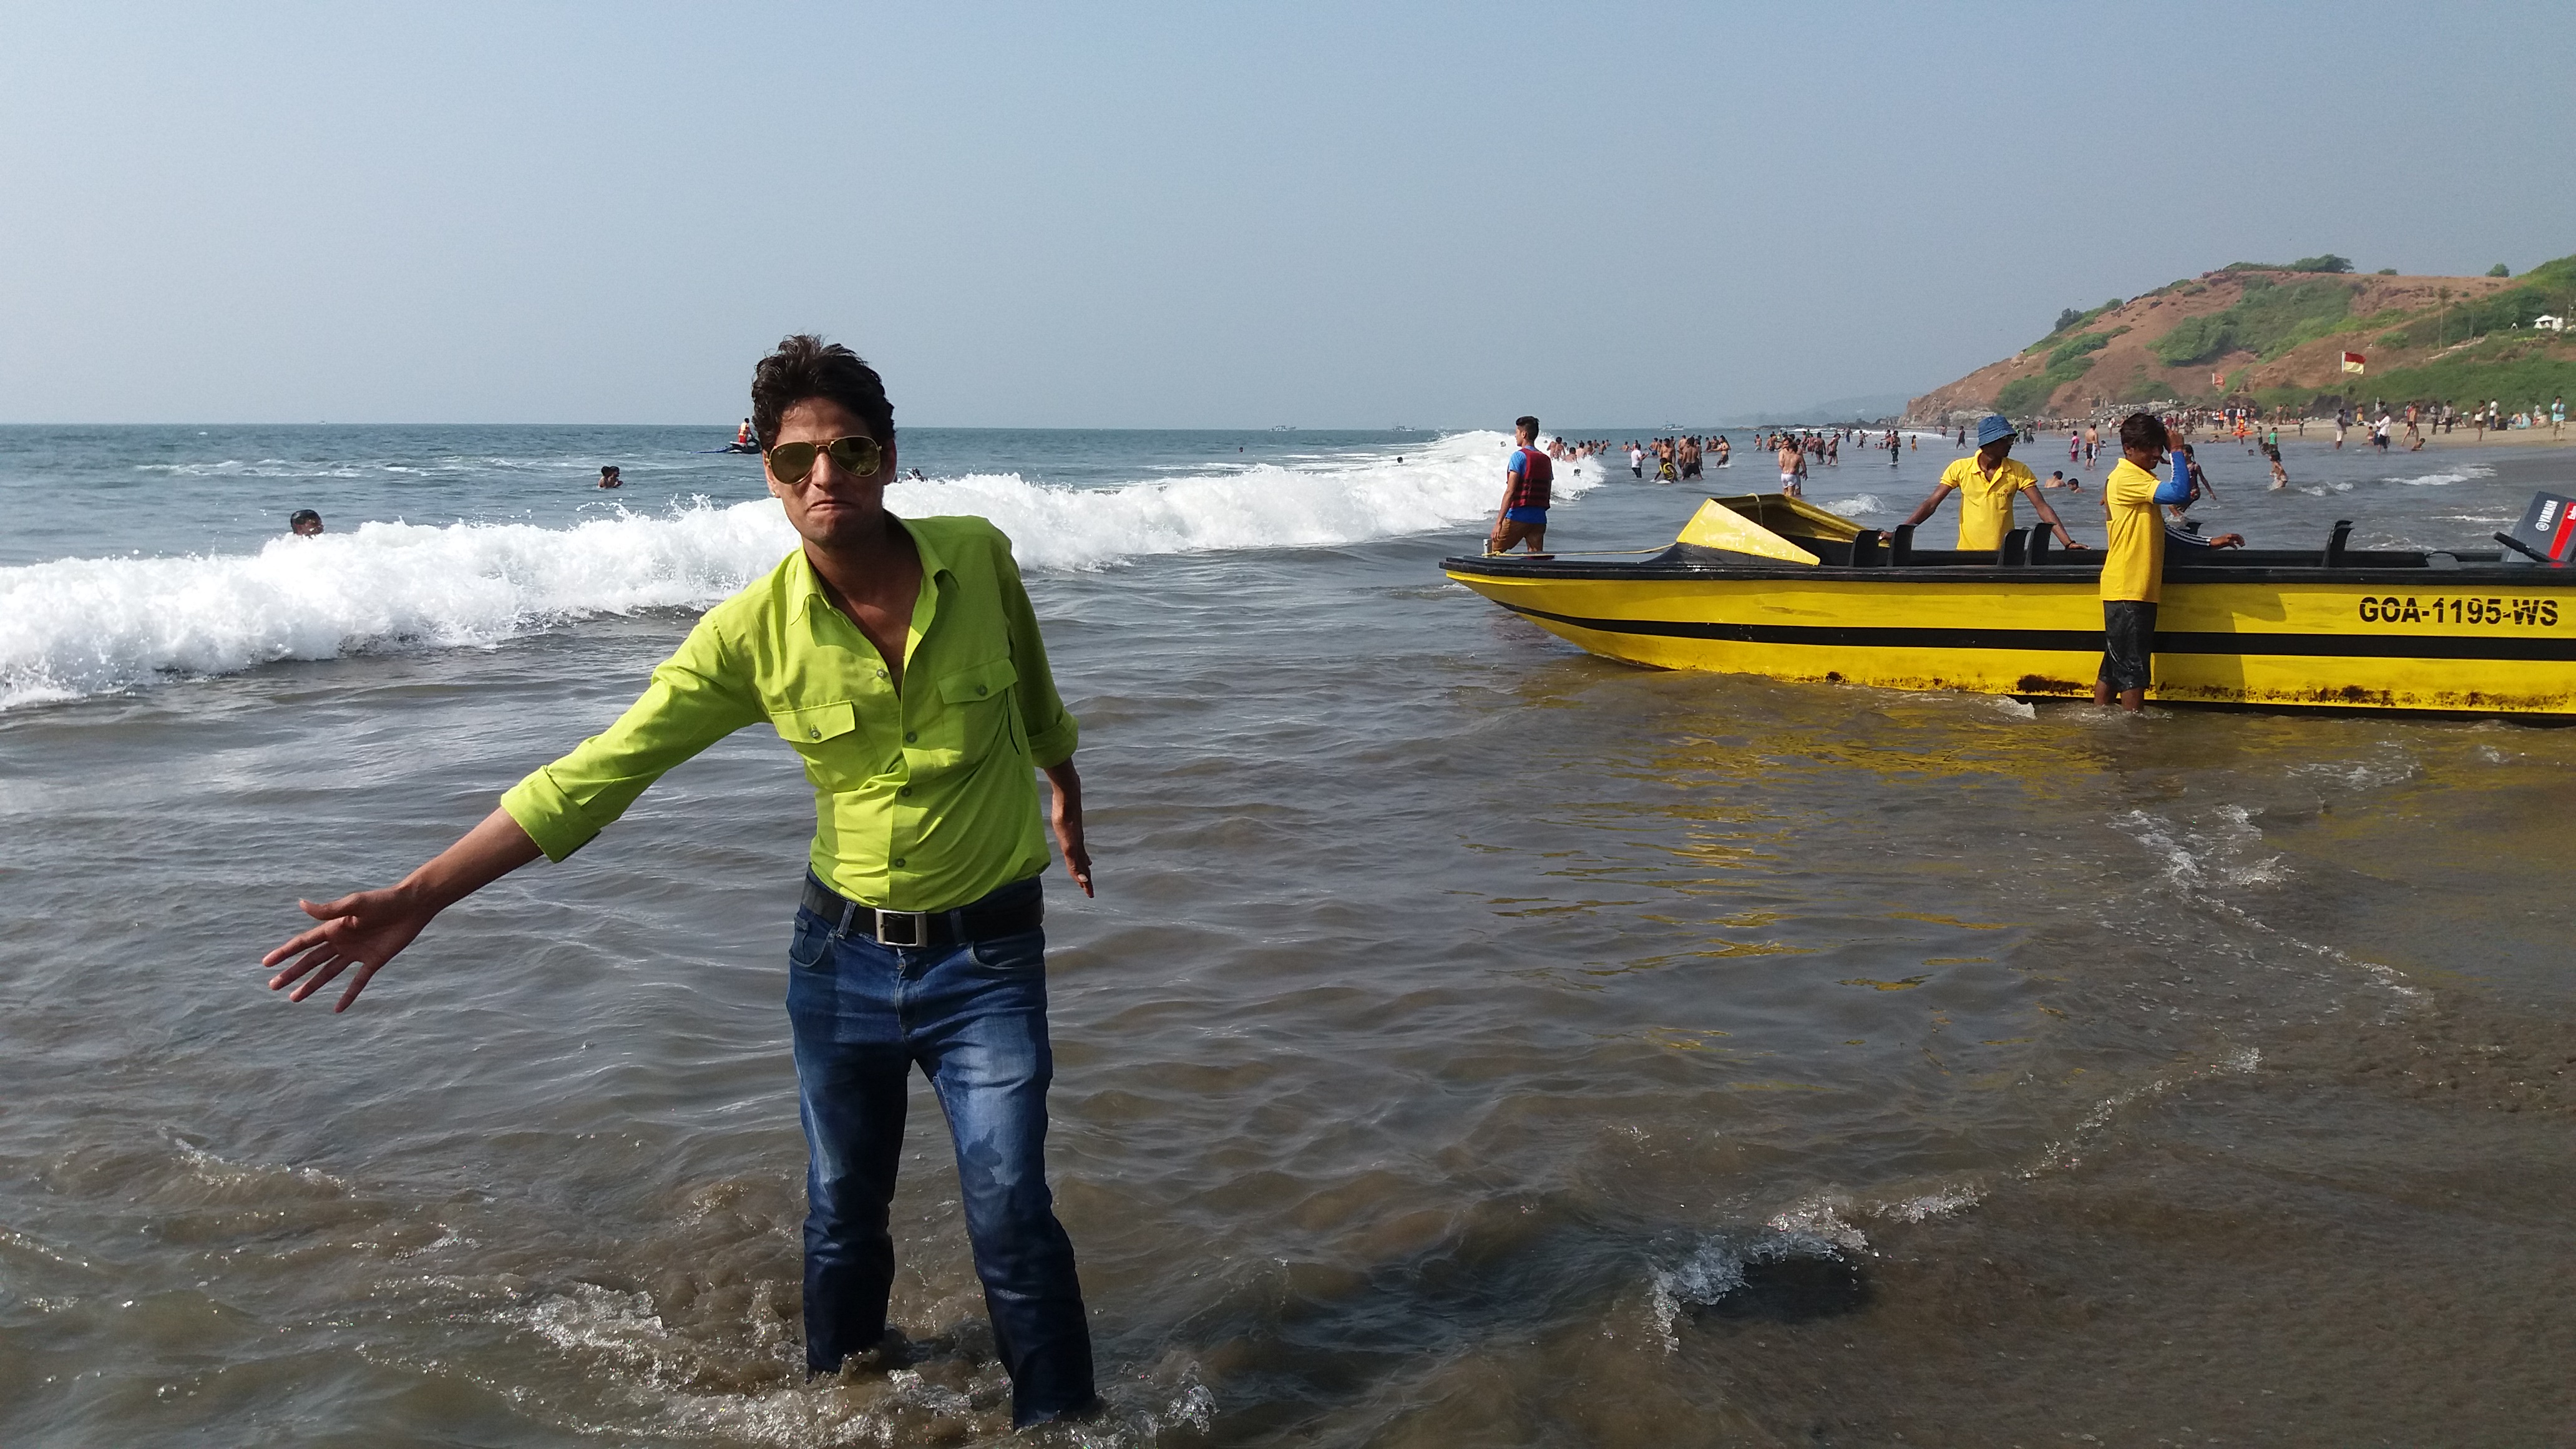
man, water, sea, body of water, water transportation, beach, coastal and oceanic landforms, boats and boating equipment and supplies, coast, shore, ocean, wave, fun, vehicle, recreation, boating, tourism, sand, leisure, boat, vacation